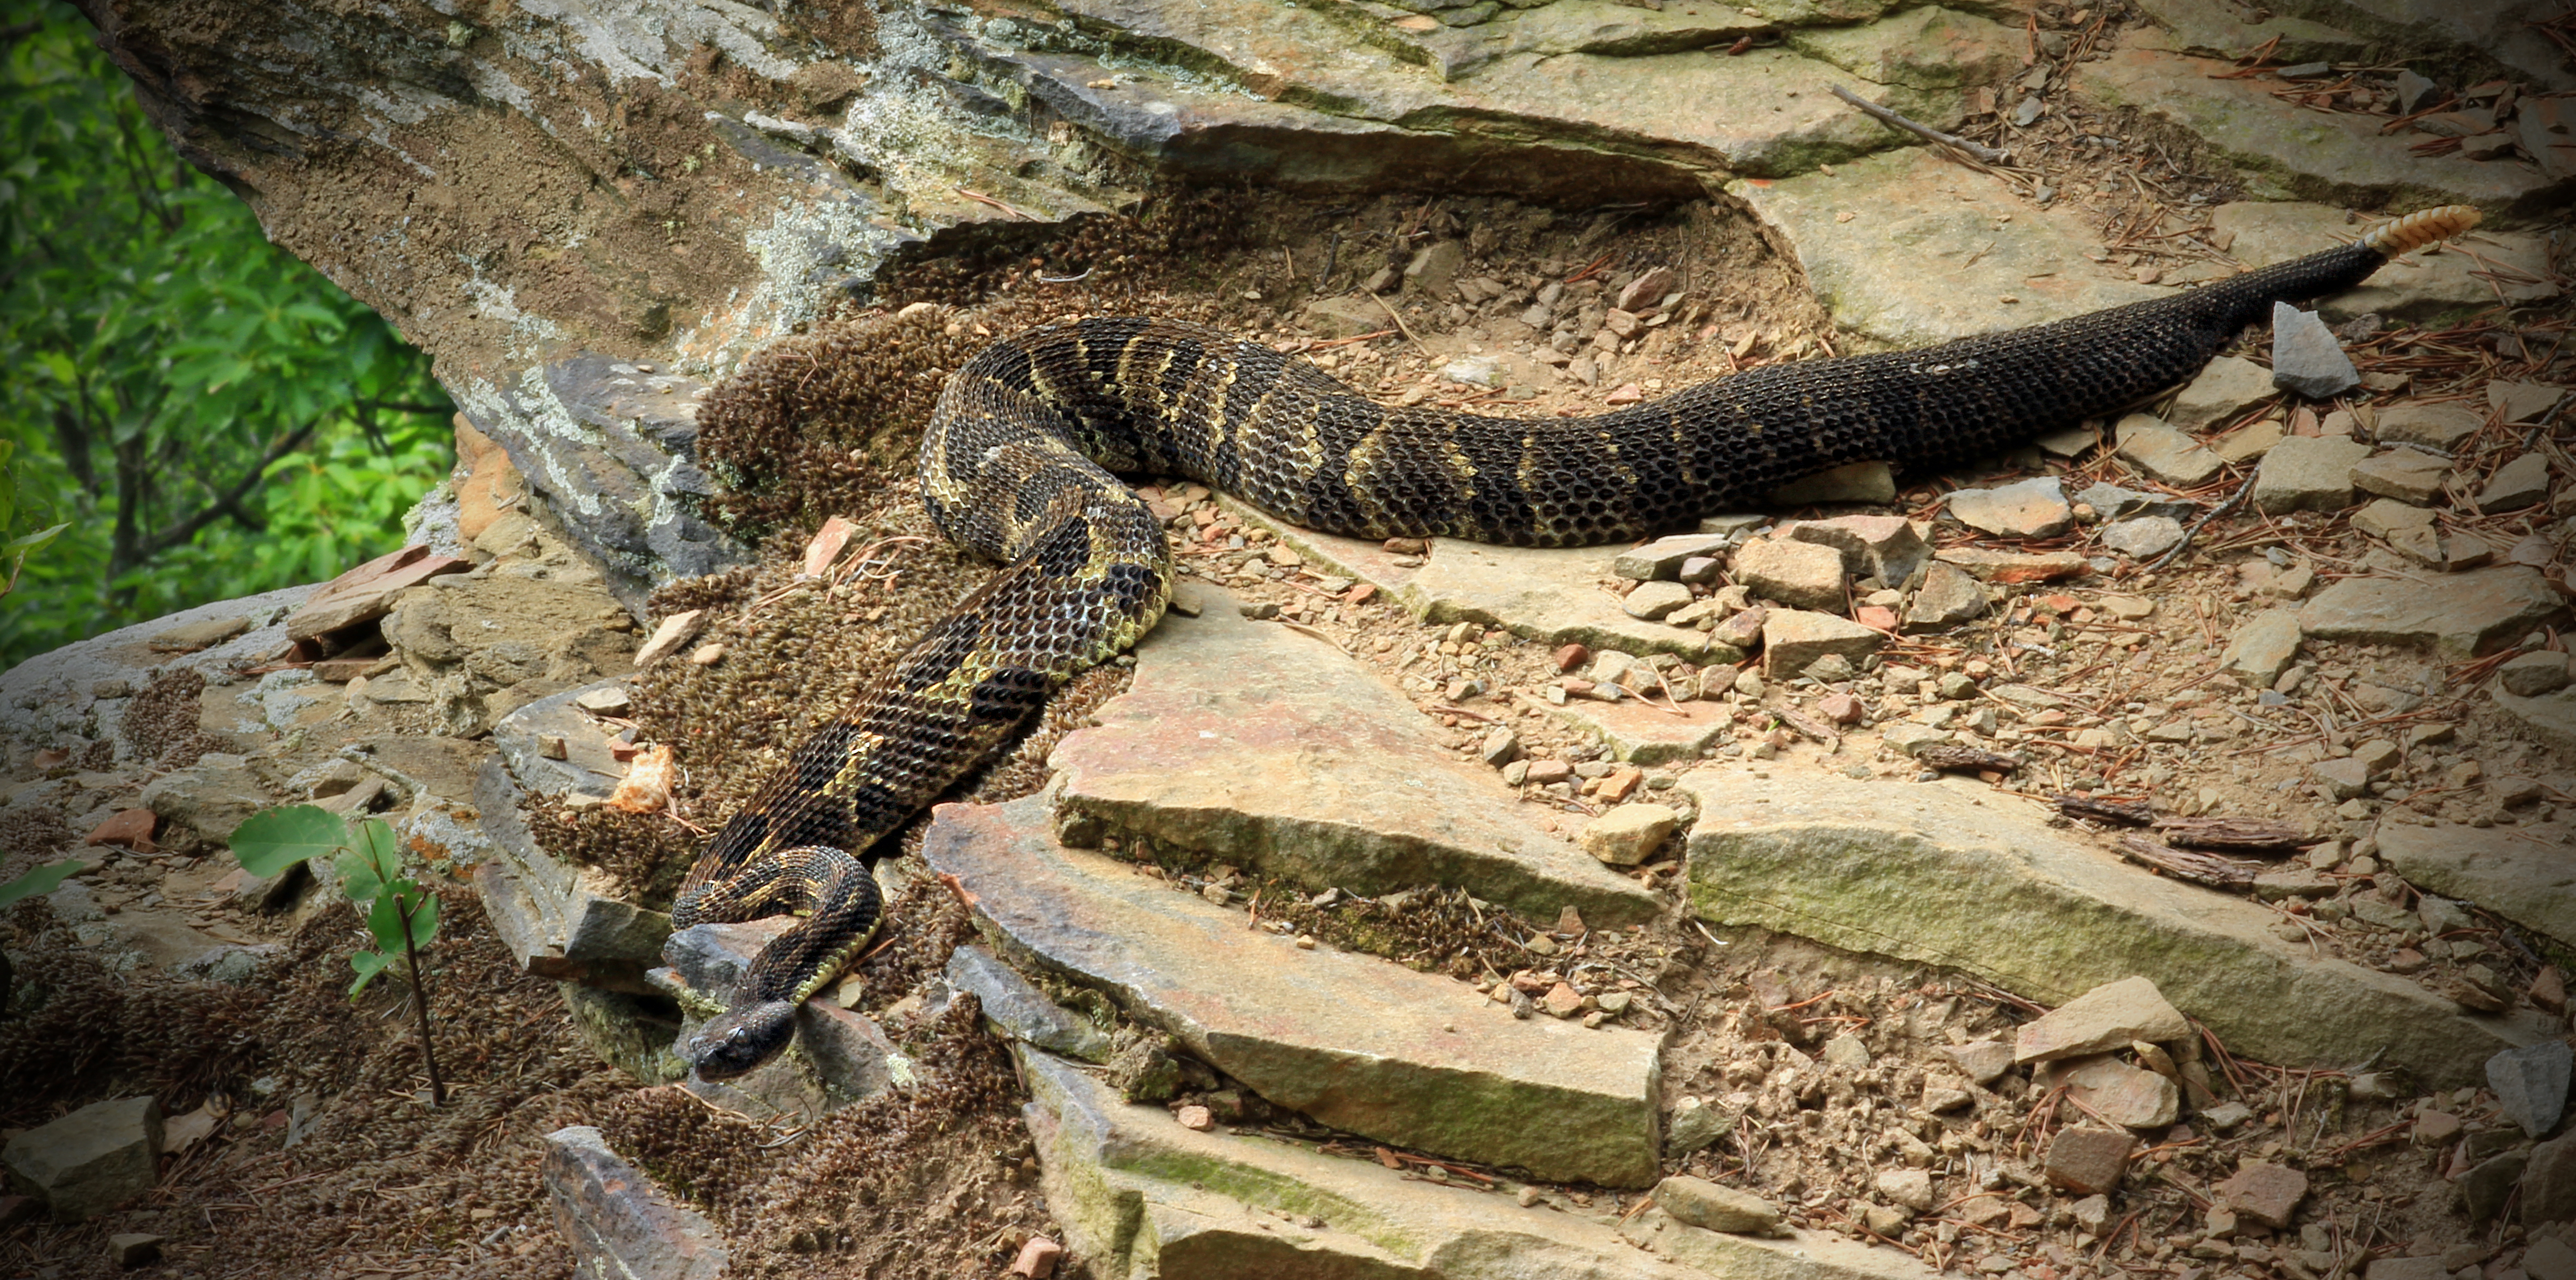
nature, hiking, summer, wildlife, reptile, fauna, rocks, creativecommons, tiadaghtonstateforest, pennsylvaniawilds, lycomingcounty, pennsylvania, goldeneagletrail, wolfrunwildarea, snake, rattlesnake, timberrattlesnake, crotalushorridus, vertebrate, serpent, lacerta, garter snake, sidewinder, scaled reptile, lacertidae, hognose snake